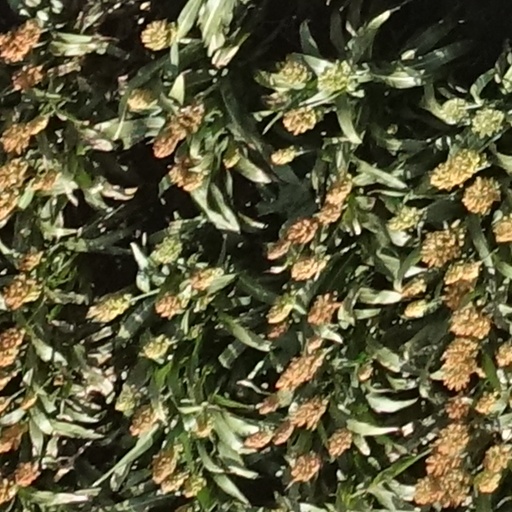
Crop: sorghum